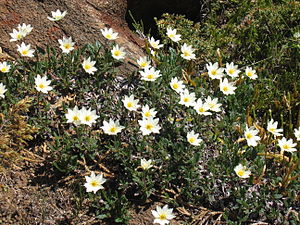
Almindelig rypelyng / Hjemsted
Et tæppe af almindelig rypelyng.
Almindelig rypelyng er en dværgbusk med en krybende eller opstigende vækst. Den vokser meget langsomt, sådan at planter med en stammediameter på 10 mm kan være så meget som 100 år gamle. Der går henved 10 år fra den spirer til den blomstrer.